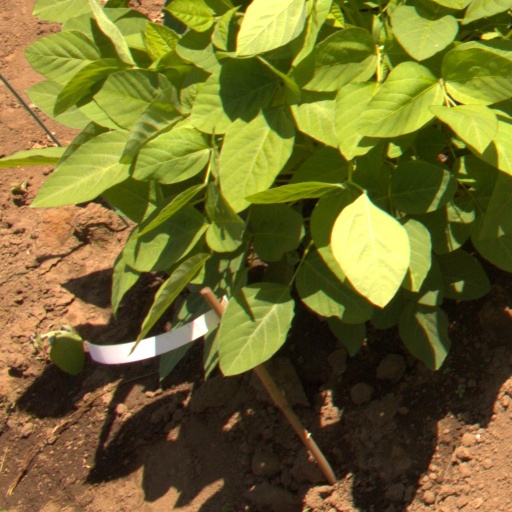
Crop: soybean